Empress Theatre (California)

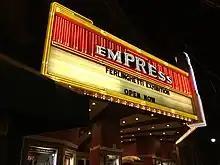
The Empress Theatre marquee in Vallejo, California during Ferlinghetti Exhibition.

The Elliott family lovingly restored the theatre to its 1950s appearance. Its golden clouds returned along with its original name, the Empress. The building's exterior was repainted and the "Empress Theatre" sign was painted into the pediment. Its window panels were uncovered and refurbished, seats from Fox Theatres were salvaged and installed, gypsum decoration was re-gilded, and period-appropriate carpeting was laid. The Empress thrived throughout the decade.